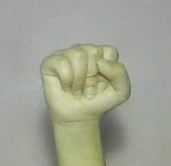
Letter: saad